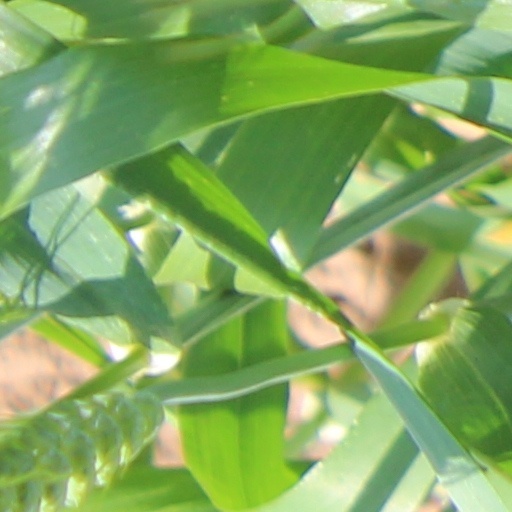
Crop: wheat